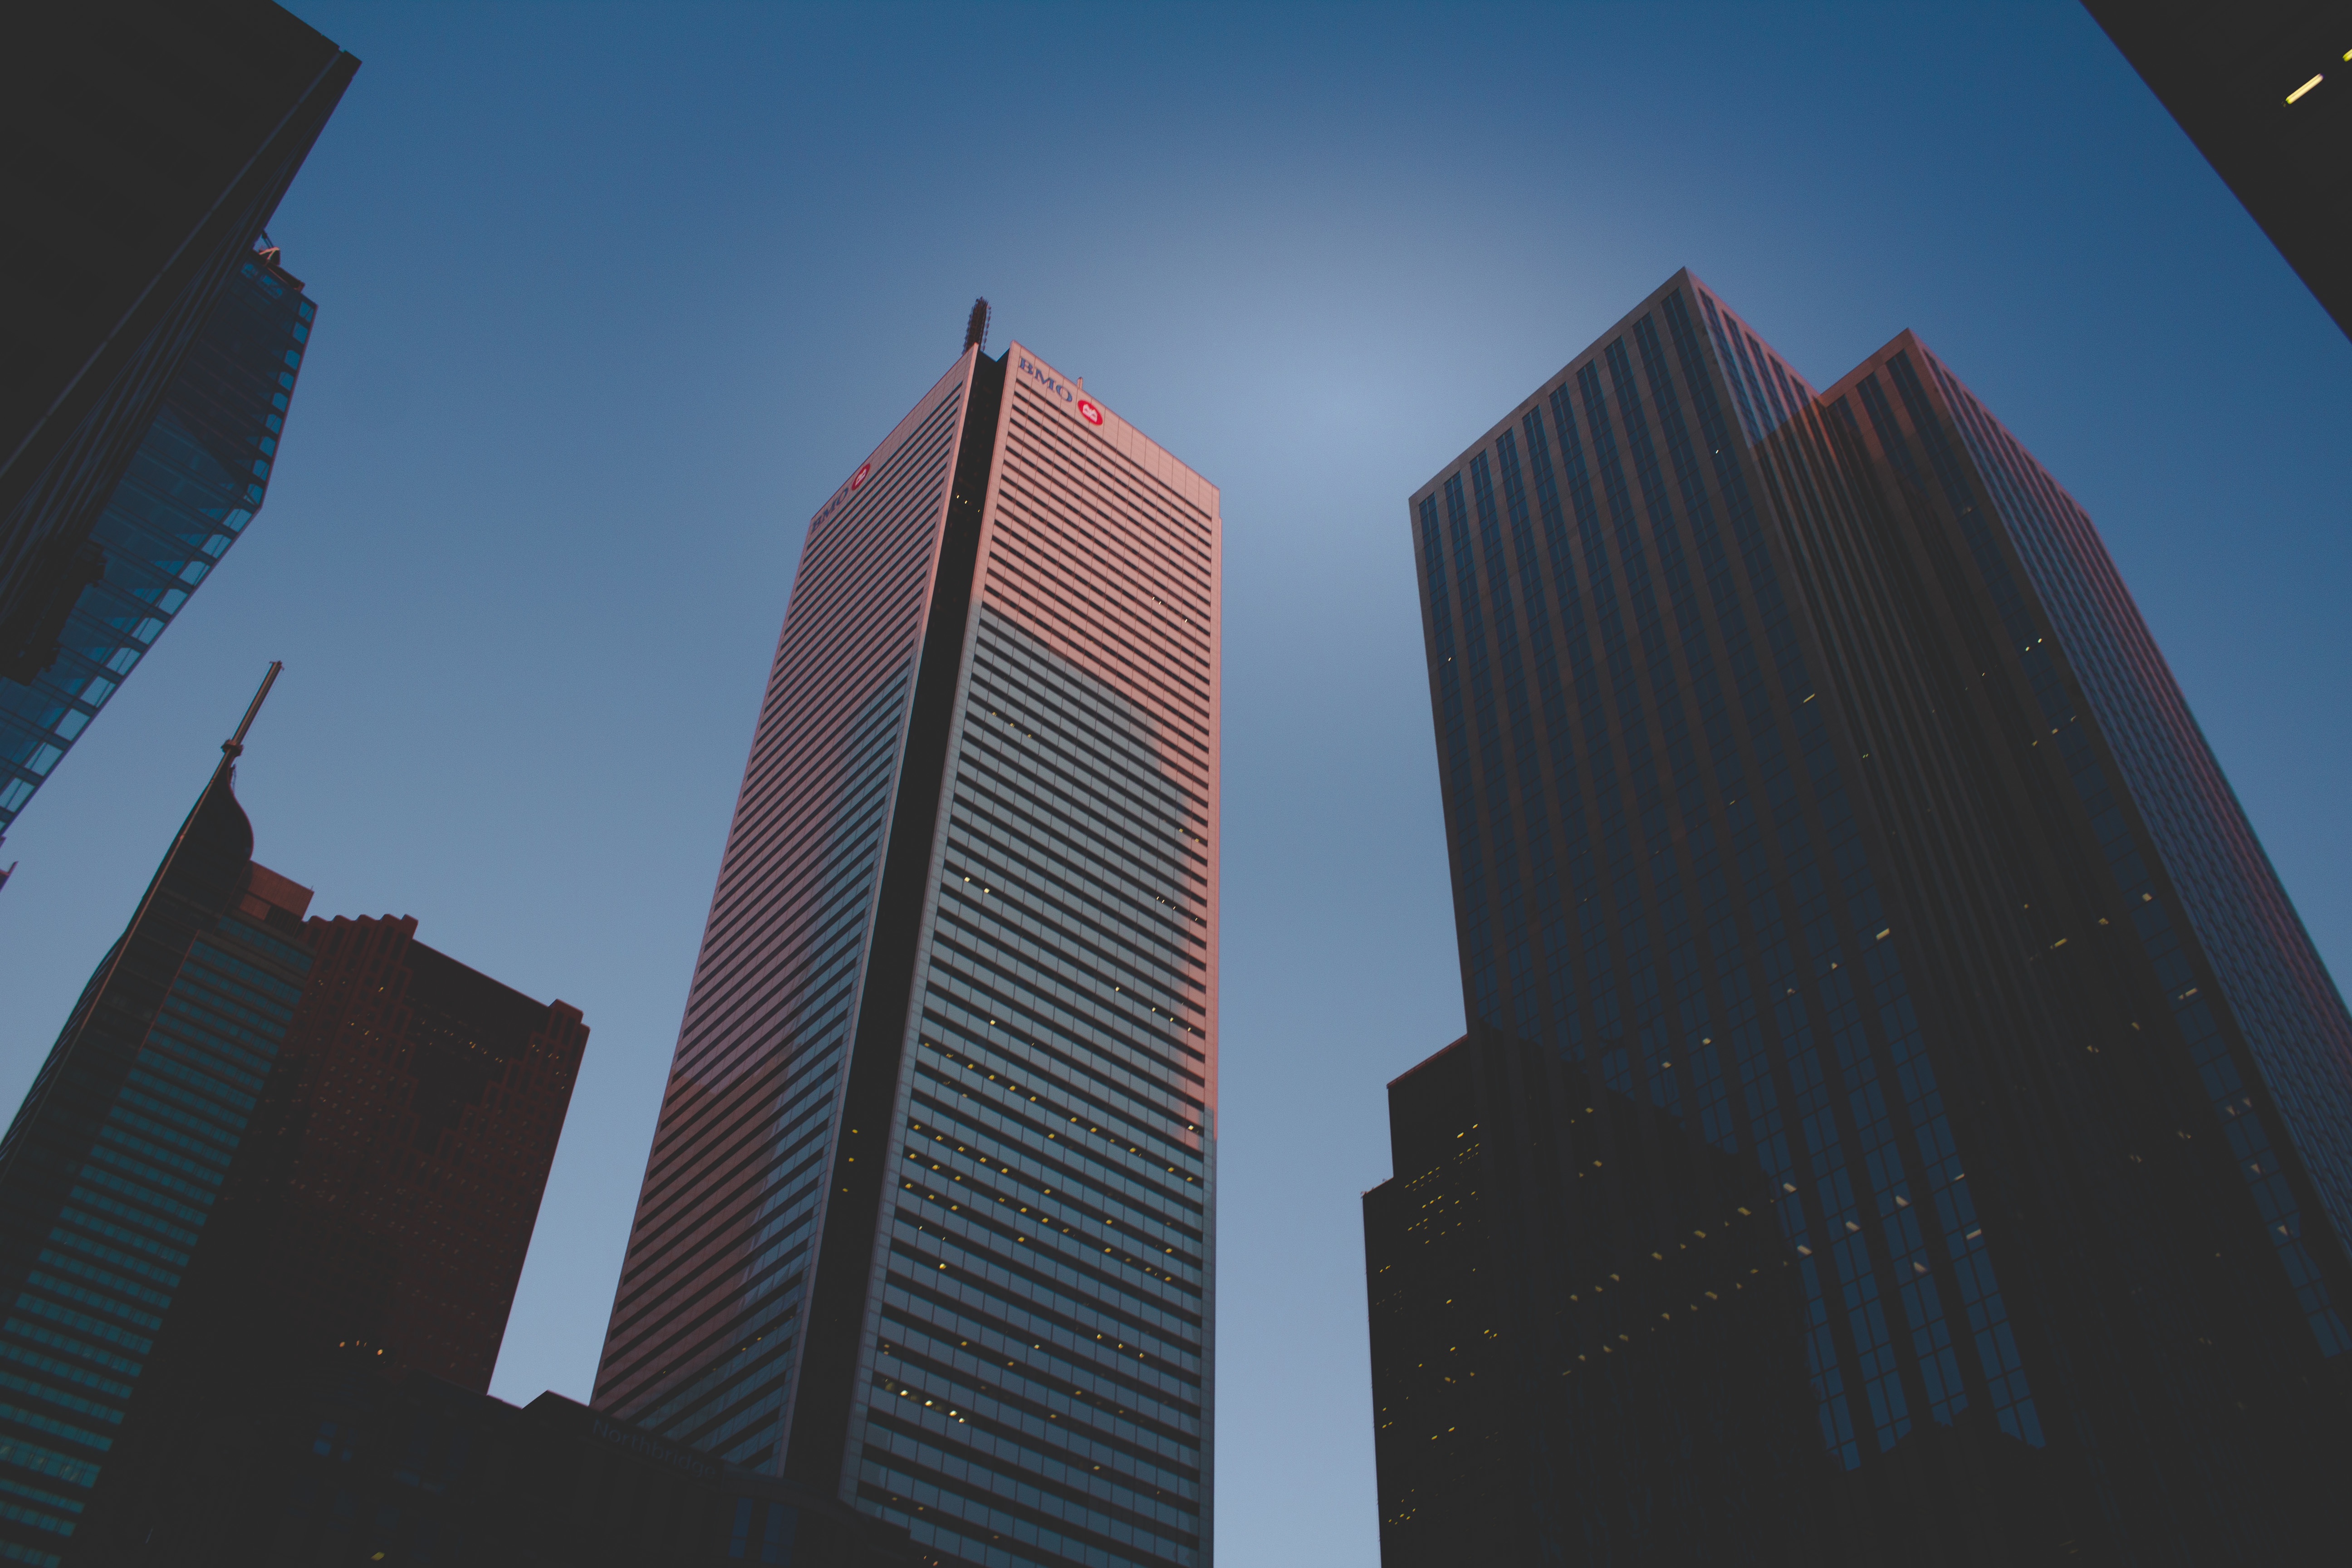
architecture, sky, sunset, skyline, building, city, skyscraper, cityscape, downtown, line, tower, landmark, blue, tower block, shape, metropolis, human settlement, atmosphere of earth, metropolitan area